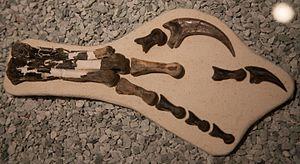
Saurornitholestes est un genre éteint de petits dinosaures maniraptoriens de la famille des Dromaeosauridae. Ils ont vécu en Amérique du Nord à la fin du Crétacé supérieur.